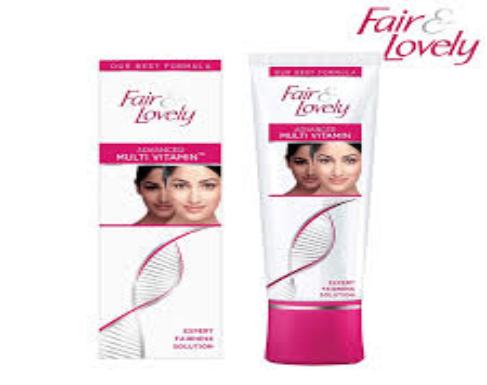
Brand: Fair and Lovely
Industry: Necessities